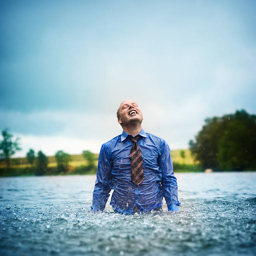
businessman enjoying rain in a lake